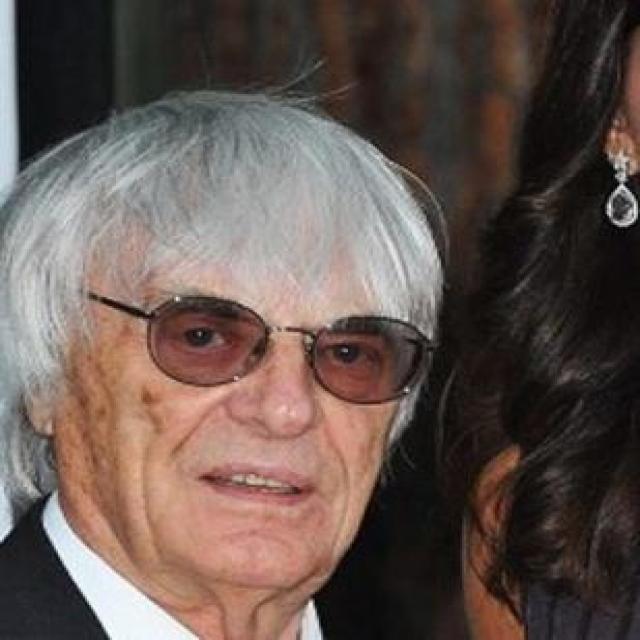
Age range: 65+